Kaetlyn Osmond

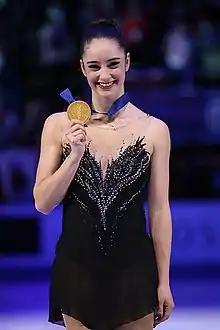
Osmond at the 2018 World Figure Skating Championships

Kaetlyn Osmond (born December 5, 1995) is a retired competitive Canadian figure skater who competed in ladies' singles. A three-time Canadian national champion (2013, 2014, 2017), Osmond competed internationally at the senior level from 2012 to 2018, winning three Olympic medals (gold and silver in the team event, and individual bronze), two World Championship medals (gold and silver), and one Grand Prix Final medal (bronze).